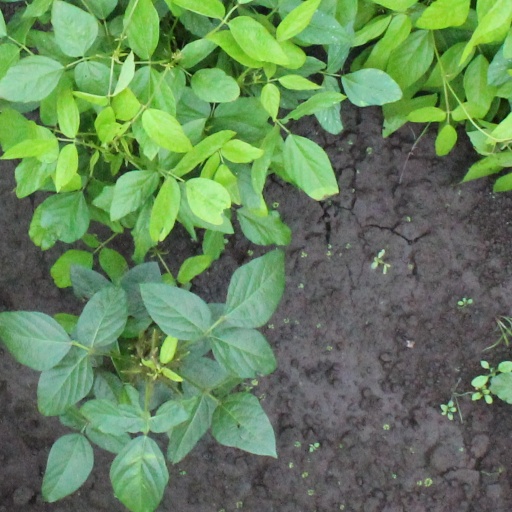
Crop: soybean